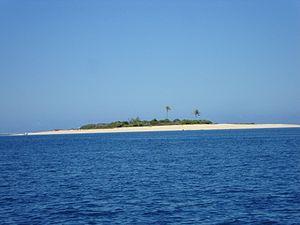
Ilôt Kendec dans le lagon de Koumac
Koumac est une commune française de Nouvelle-Calédonie, située dans la Province Nord, à environ 362 km de Nouméa soit 4 heures de route ou à 40 minutes d'avion ; sur la RT1, à 60 km au sud-est de Poum, à 160 km au nord-ouest de Voh, à 40 km au sud-ouest de Ouégoa et 70 de Pouébo.